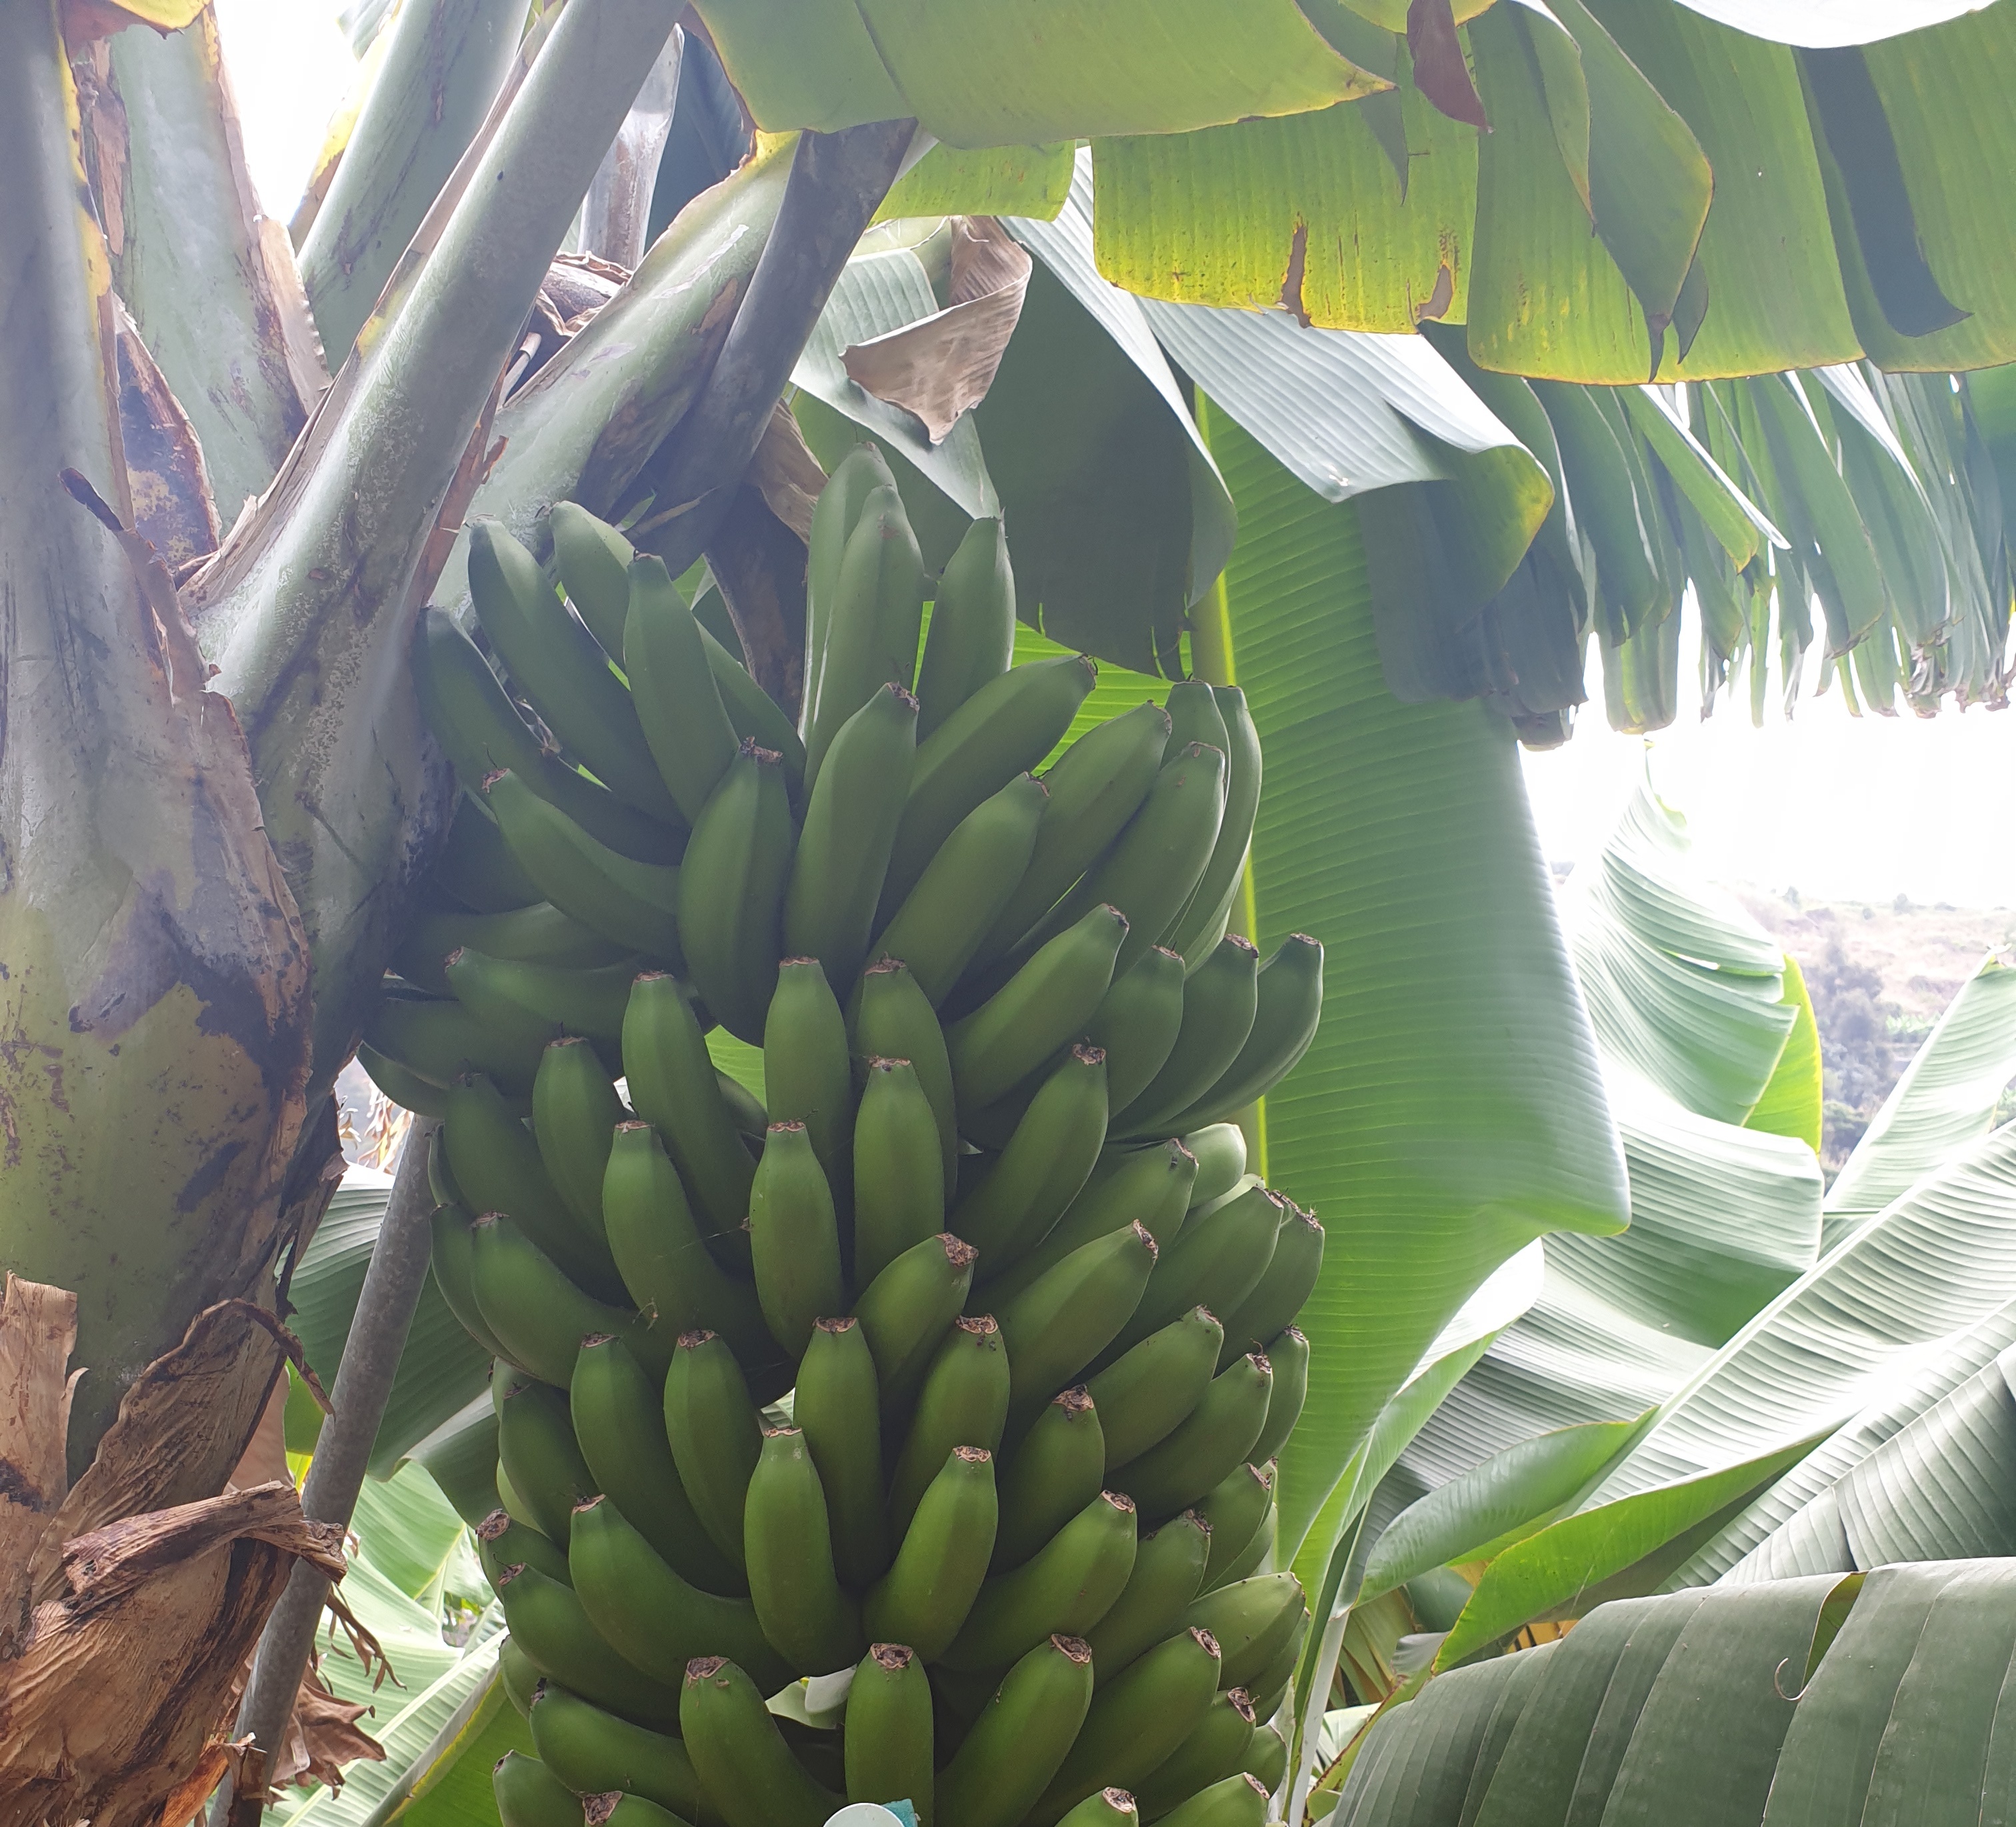
Label: Cut